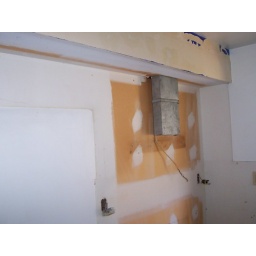
This is a shot after I removed the wall cabinets that were over the stove and fridge.